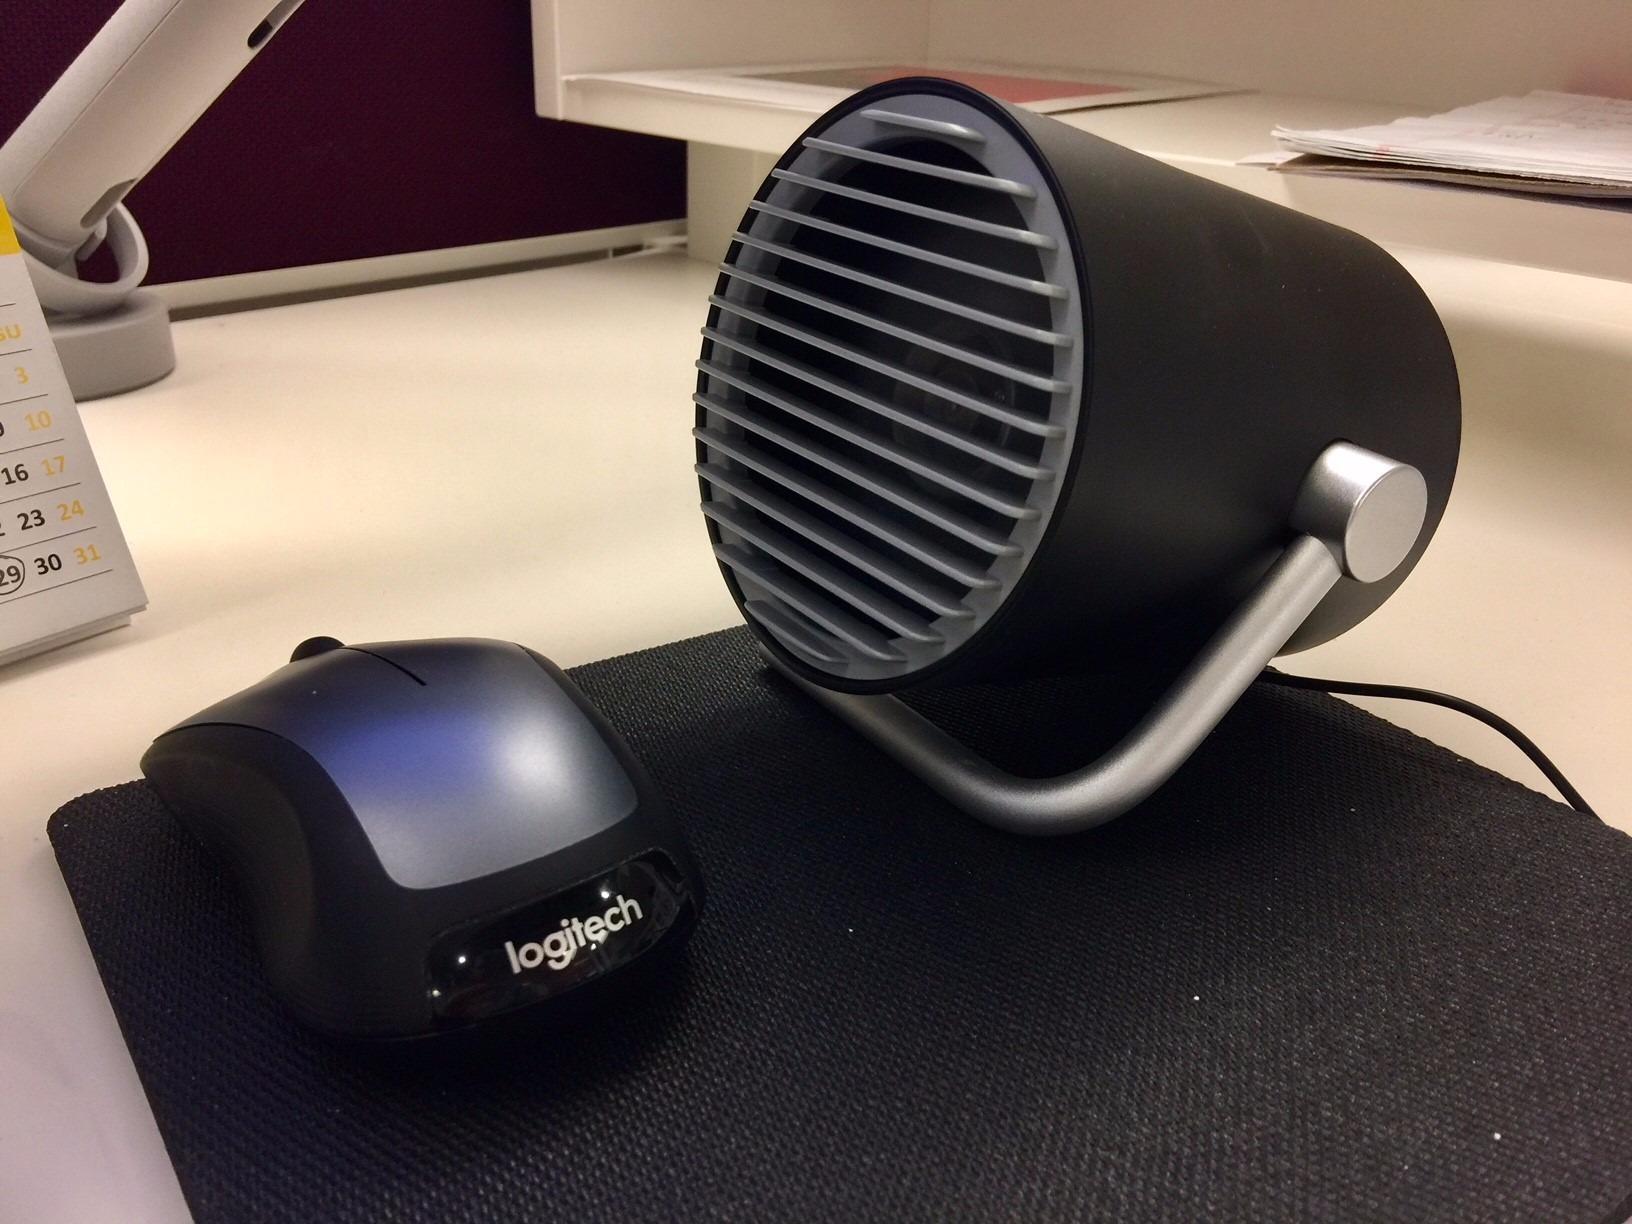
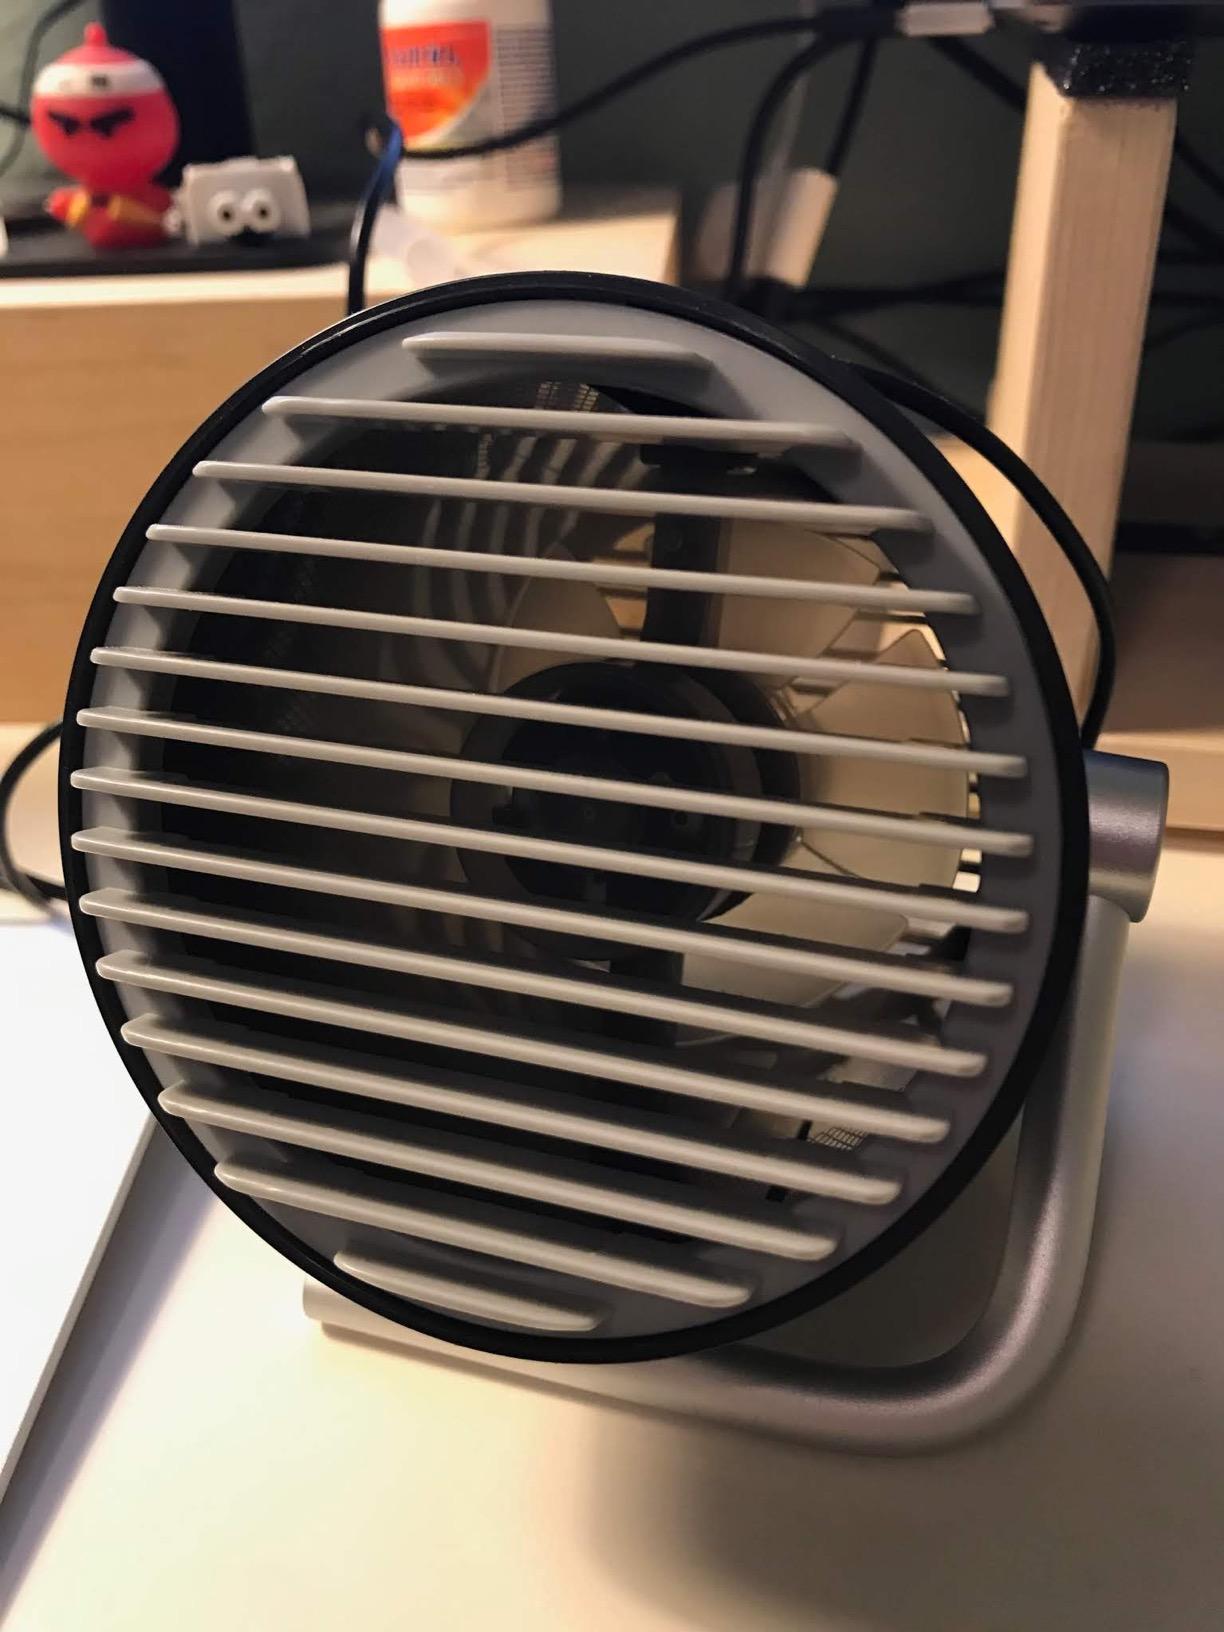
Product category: fan
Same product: yes